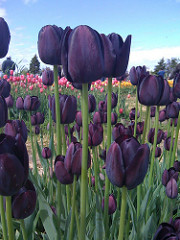
Flower: tulip